Pinchas Horowitz

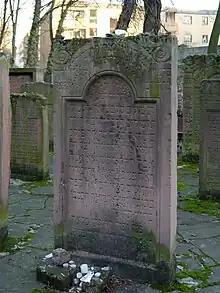

Rabbi Pinchas HaLevi Horowitz (c. 1731 – July 1, 1805), also known as the Baal Hafla'ah, was a rabbi and Talmudist.